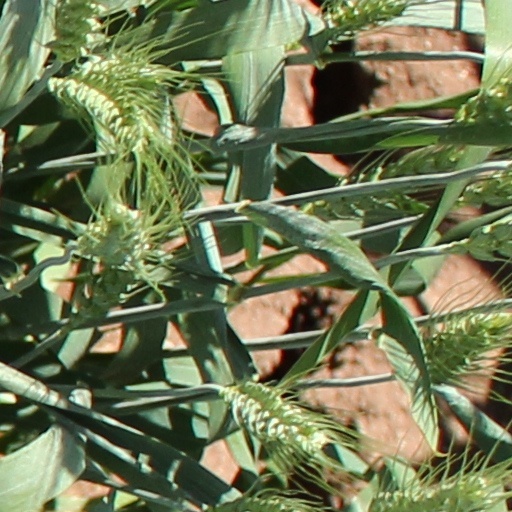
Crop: wheat